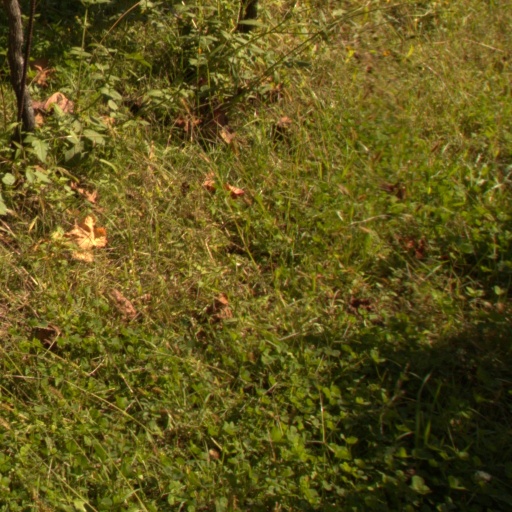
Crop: grape